Angels in art

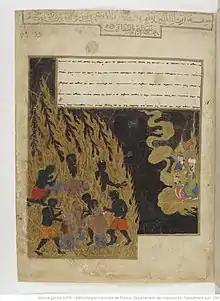

The classical "erotes" or "putto" re-appeared in art during the Italian Renaissance in both religious and mythological art, and is often known in English as a cherub, the singular of cherubim, actually one of the higher ranks in the Christian angelic hierarchy. They normally appear in groups and are generally given wings in religious art, and are sometimes represented as just a winged head. They generally are just in attendance, except that they may be amusing Christ or John the Baptist as infants in scenes of the Holy Family.